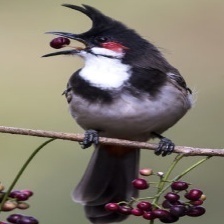
Species: RED WISKERED BULBUL
Scientific name: PYCNONOTUS JOCOSUS